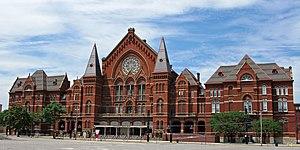
L'architecture gothique vénitienne est la variante locale du style architectural gothique italien de Venise, avec une confluence d'influences provenant des exigences locales en matière de construction, certaines influences de l'architecture byzantine et d'autres de l'architecture islamique, reflétant le réseau commercial de Venise. Très inhabituel dans l'architecture médiévale, ce style est à la fois le plus caractéristique des bâtiments séculiers et la grande majorité de ceux qui ont survécu sont séculiers.